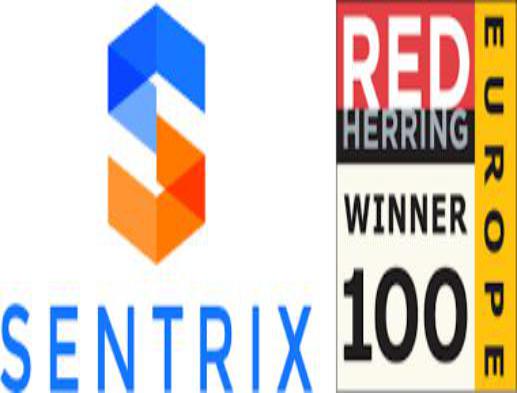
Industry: Others